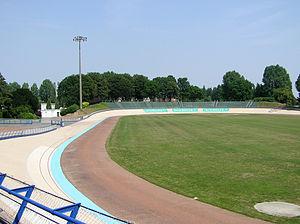
Le vélodrome de Roubaix dans lequel la course Paris-Roubaix a son arrivée.
Bernard Hinault [bɛʁnaʁ ino], né le 14 novembre 1954 à Yffiniac, est un coureur cycliste français, professionnel de 1975 à 1986. Il est le troisième coureur à remporter à cinq reprises le Tour de France, après Jacques Anquetil et Eddy Merckx. En huit participations, il y gagne vingt-huit étapes. Il a également remporté à trois reprises le Tour d'Italie et à deux reprises le Tour d'Espagne. Il compte également à son palmarès un titre de champion du monde sur route. Surnommé le Blaireau, il a dominé le sport cycliste international entre 1978 et 1986, remportant 216 victoires dont 144 hors critériums.
La 114ᵉ édition de Paris-Roubaix a eu lieu le 10 avril 2016. C'est la dixième épreuve de l'UCI World Tour 2016. C'est également le troisième des cinq monuments cyclistes de la saison.
Paris-Roubaix est l'une des plus anciennes courses cyclistes, créée en 1896 par Théodore Vienne après l'ouverture du nouveau vélodrome de Roubaix. Cette classique flandrienne s'est disputée tous les ans jusqu'à nos jours, en mars ou en avril, interrompue seulement par les deux guerres mondiales. Depuis 1966, elle ne part plus de la région parisienne mais de Picardie : de Chantilly de 1966 à 1976 et de Compiègne, depuis 1977, avant de parcourir plus de 250 kilomètres vers le nord.
La 115ᵉ édition de Paris-Roubaix a lieu le 9 avril 2017. Elle fait partie du calendrier UCI World Tour 2017 en catégorie 1.UWT.